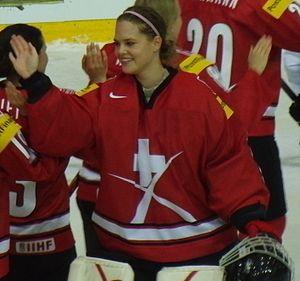
Florence Schelling, née le 9 mars 1989, est une joueuse de hockey sur glace évoluant au poste de gardienne. Son frère Philippe est également hockeyeur professionnel. Elle est la première femme à avoir évolué avec un club de LNB, en match amical. Elle est également la première à occuper le poste de directrice sportive d'un club de l'élite masculine suisse, alors qu'elle prend les rênes du CP Berne en avril 2020.